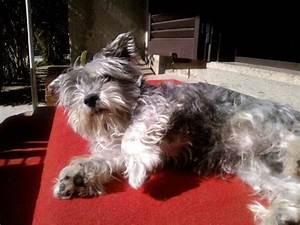
dog